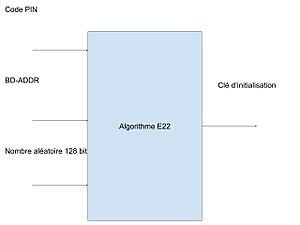
Clé Initialisation
La sécurité des protocoles Bluetooth est la protection des périphériques et des données transmises selon les normes du standard Bluetooth.